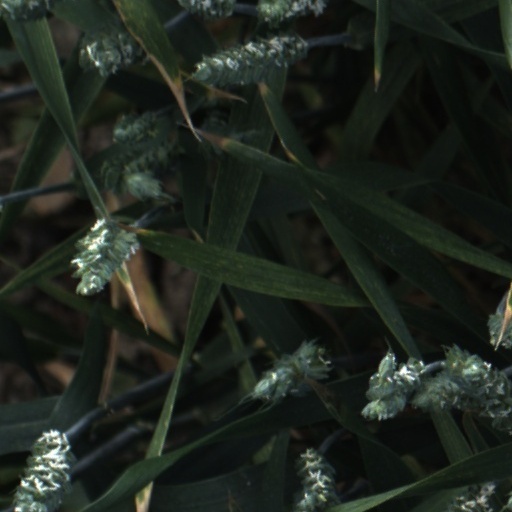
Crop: wheat